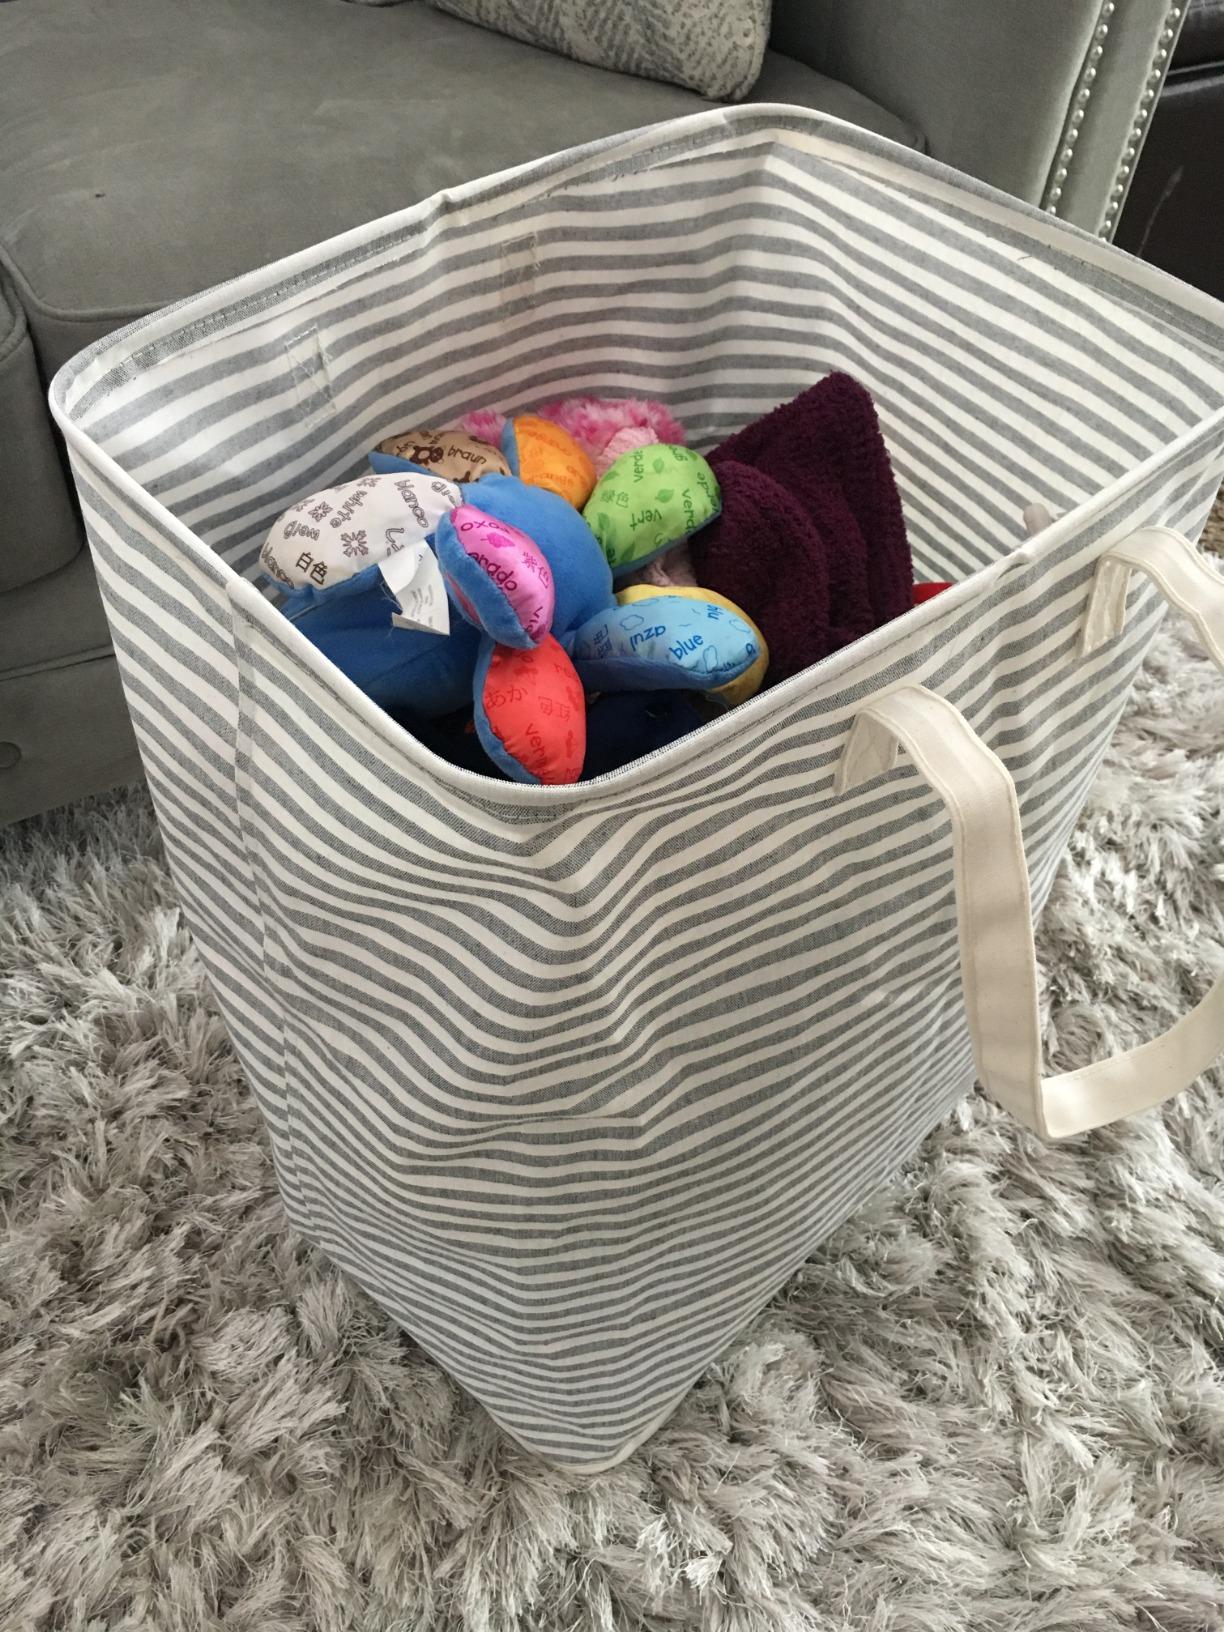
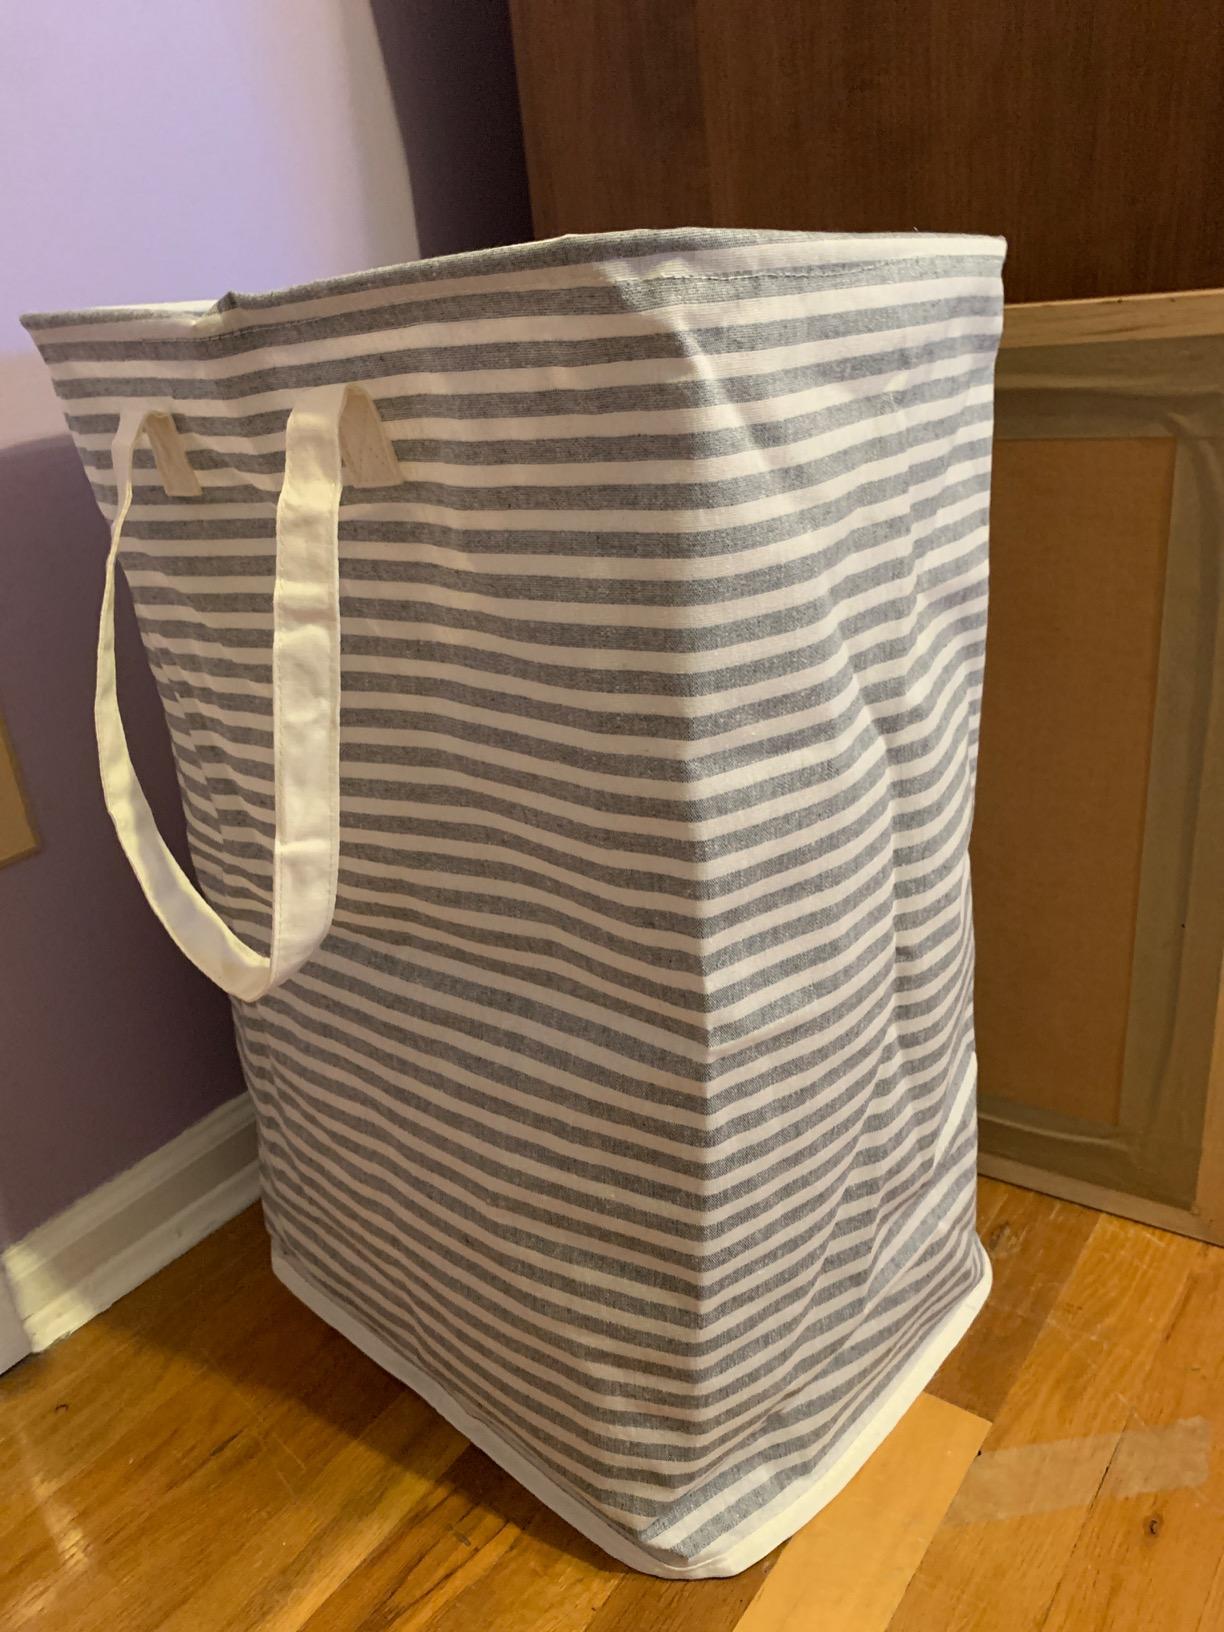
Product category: items_hamper
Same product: yes